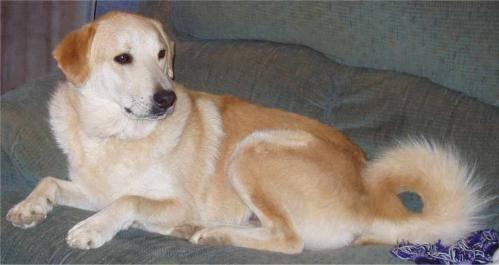
dog